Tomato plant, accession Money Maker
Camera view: horizontal (90 deg, fisheye); turntable rotation: 180 degrees
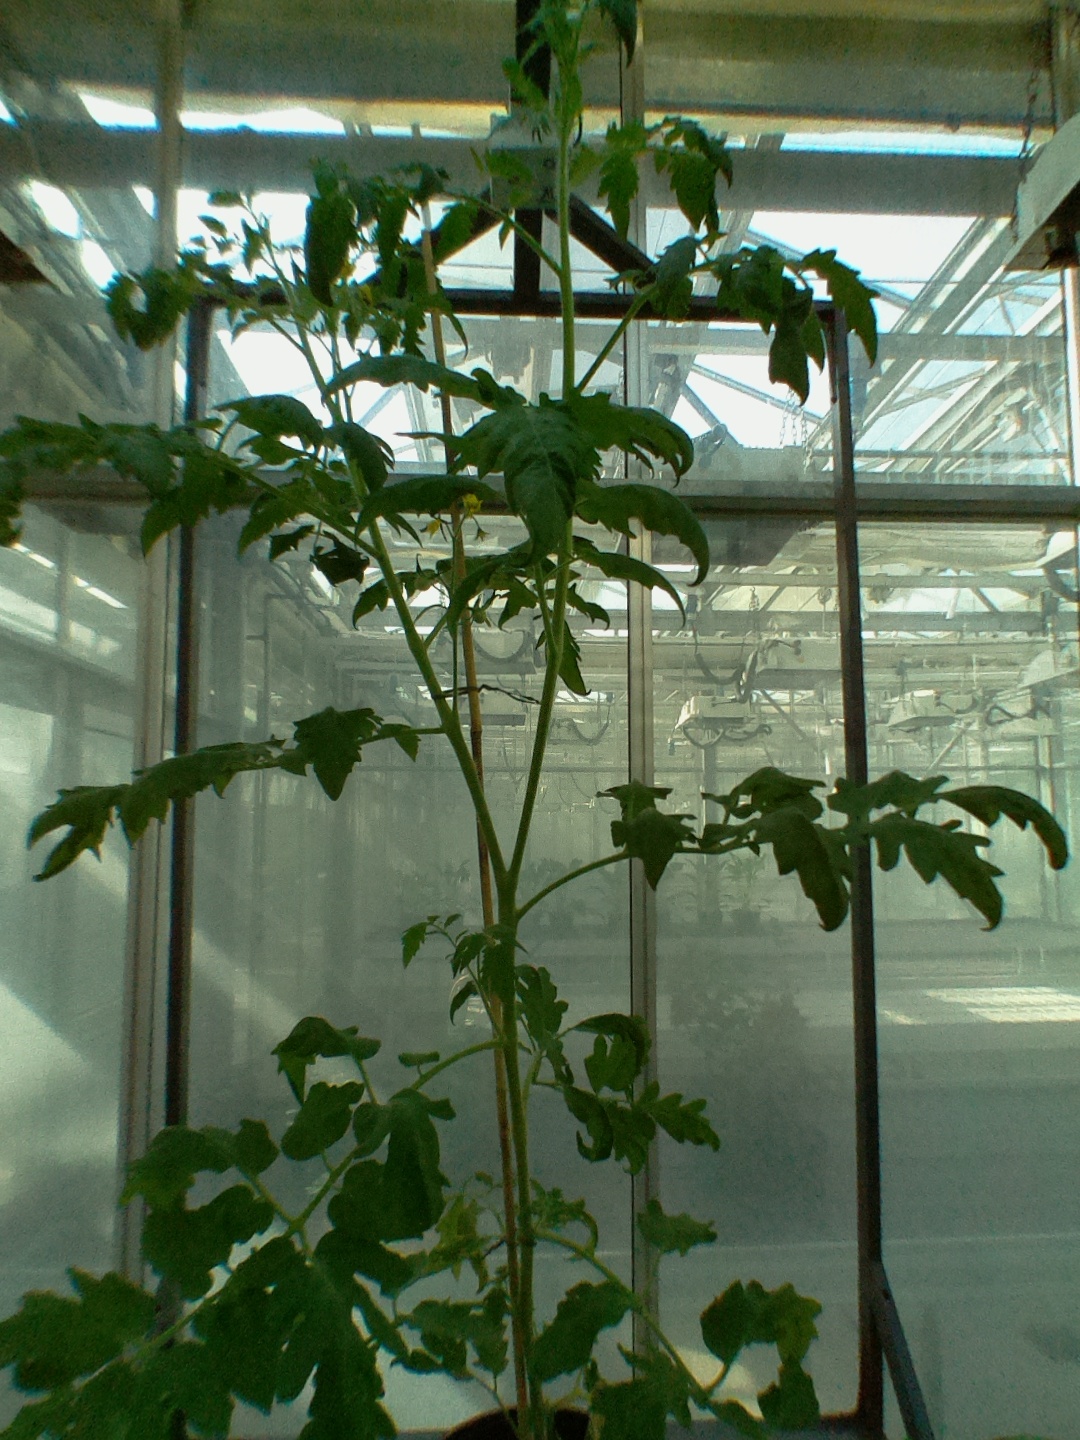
BBCH growth stage 70: Fruits at the main stem or branches visibles